Agriculture in Kenya

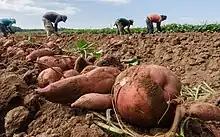
Red sweet potato location of picture is unknown

The most common varieties that Kenyan sweet potato farmers grow are white, red and purple. The yellow-fleshed sweet potato's popularity has increased, due to nutritionists promoting it as a source of vitamin A, which is lacking in the Kenyan diet. The vitamin A deficiency is not fatal, but it leaves the immune system depleted and susceptible to measles, malaria and diarrhoea. The deficiency also may cause blindness.